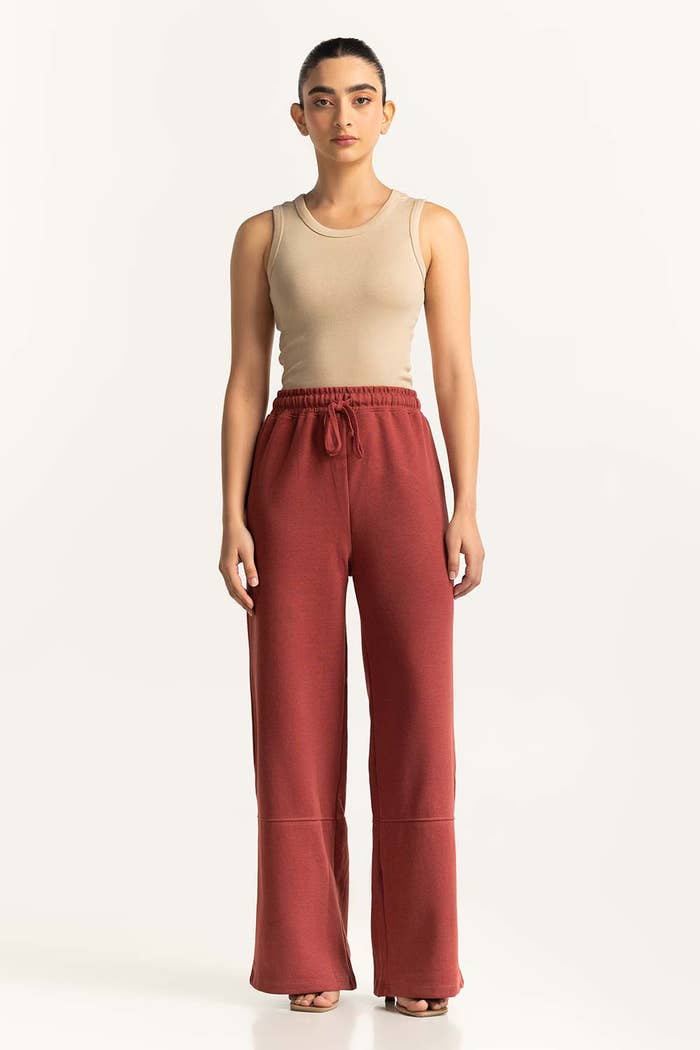
red marl louise wide leg pants